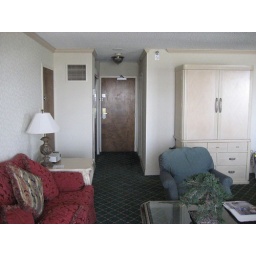
Sitting room. Door 2. There's bathroom tucked in there, too, on the other side of the wall from the wall unit there.